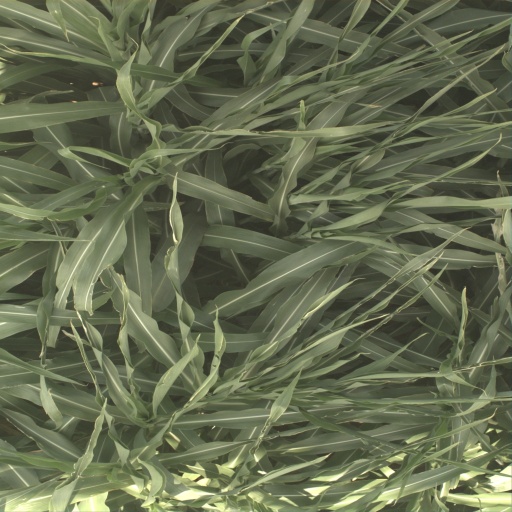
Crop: sorghum